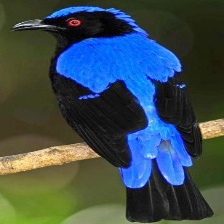
Species: FAIRY BLUEBIRD
Scientific name: IRENA